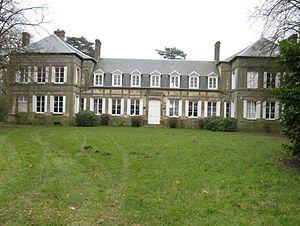
Château d'Auchy.
Villers-sur-Auchy est une commune française située dans le département de l'Oise, en région Hauts-de-France.
Cet article recense de manière non exhaustive les châteaux, maisons fortes, mottes castrales, situés dans le département français de l'Oise. Il est fait état des inscriptions et classements au titre des monuments historiques, ainsi que de l'inscription au pré-inventaire des jardins remarquables.